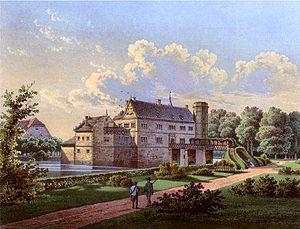
Le château de Schweckhausen est un Wasserburg situé en Allemagne à l'est de Schweckhausen, village de Rhénanie-du-Nord-Westphalie dépendant de la municipalité de Willebadessen dans l'arrondissement de Höxter. Le château est classé aux monuments historiques.